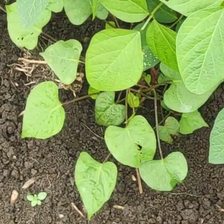
Weed species: Obscure_morning _glory(Ipomoea obscura)